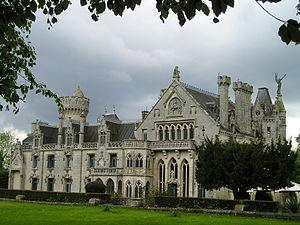
façade Sud du château de Kériolet
Le château de Kériolet est un château néo-gothique situé à proximité de Beuzec-Conq dans la commune française de Concarneau, dans le Finistère.
Félix Felixovitch Ioussoupov ou Félix Youssoupoff ou Youssoupov, prince Ioussoupov et comte Soumarokov-Elston, né le 11 mars 1887 à Saint-Pétersbourg et mort le 27 septembre 1967 à Paris, est un prince russe, avec qualification d’altesse sérénissime.
Cet article recense une partie des monuments historiques du Finistère, en France.